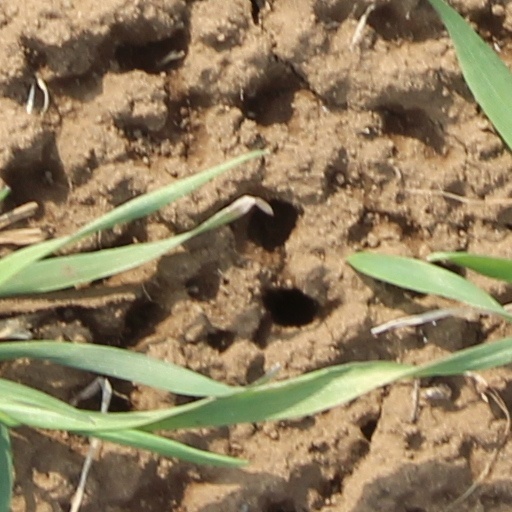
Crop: wheat